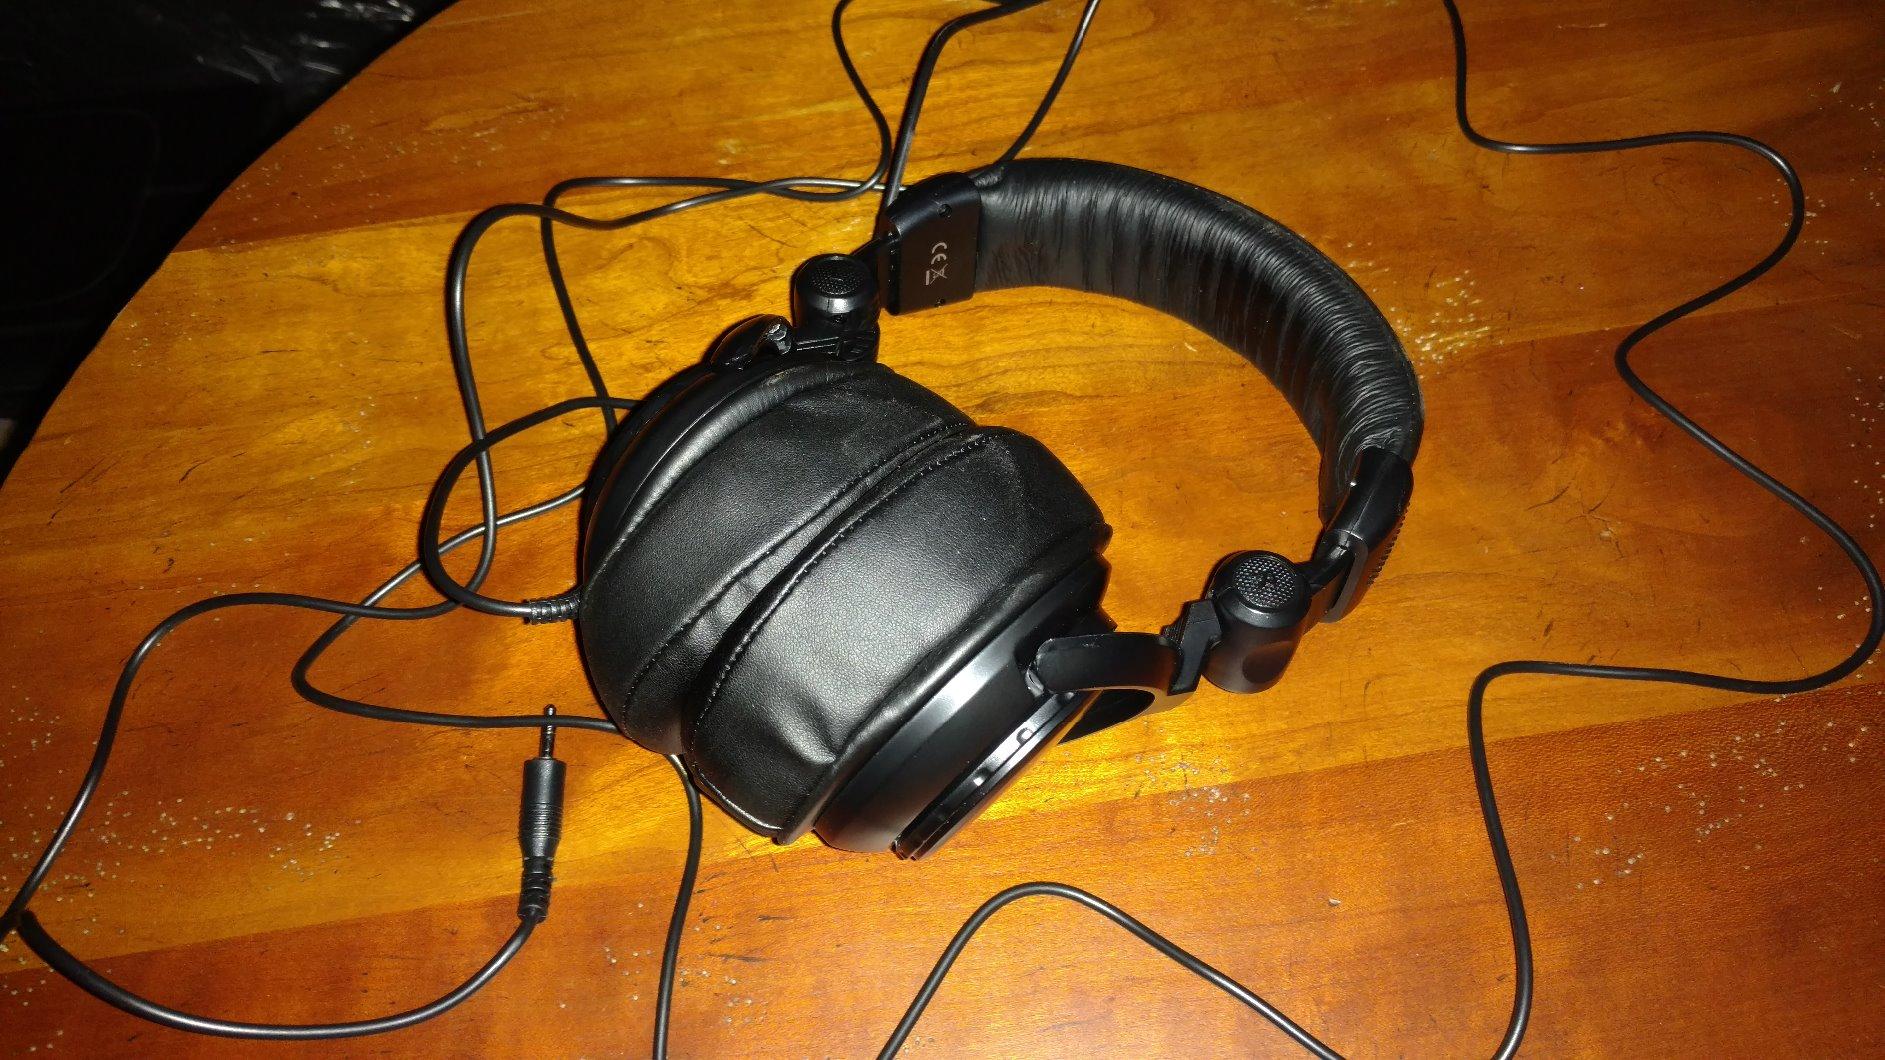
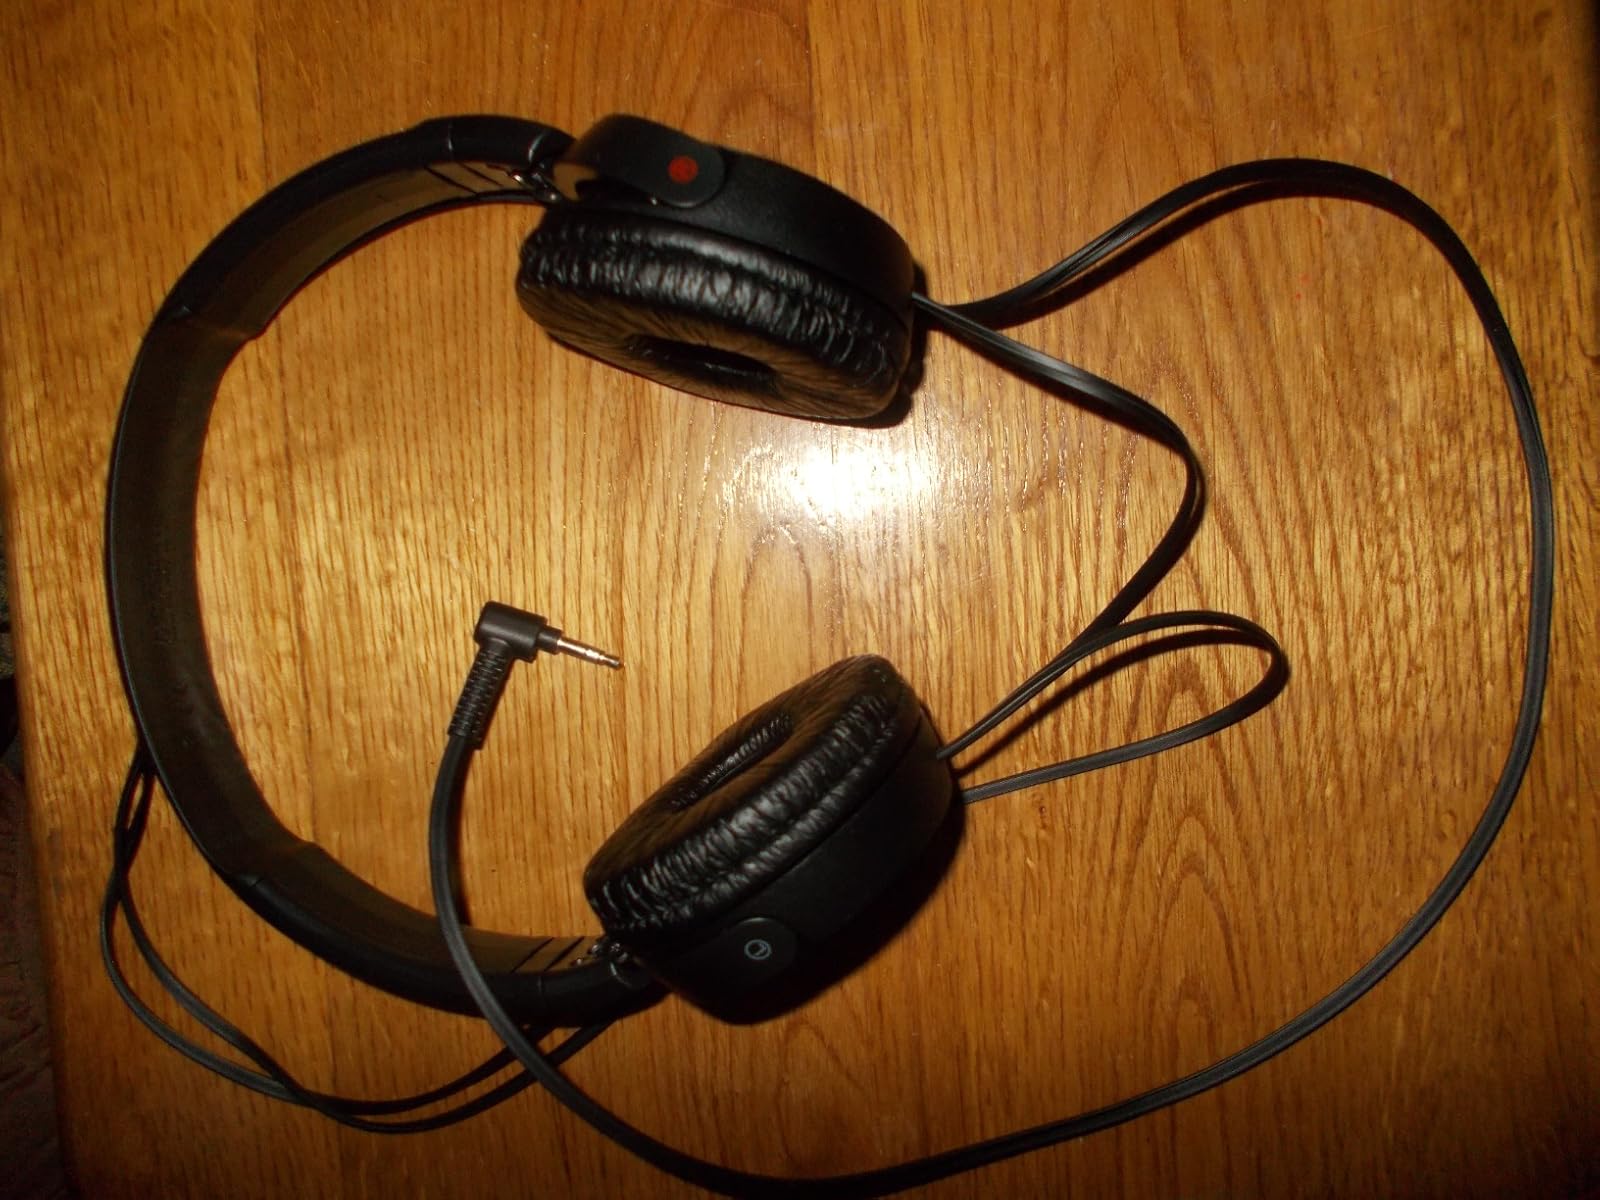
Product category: headphones
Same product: no